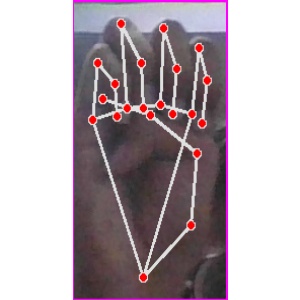
अक्षर: म